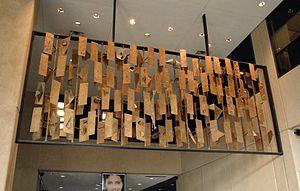
Une sculpture sonore est une sculpture dont l'un des buts est de produire du son. Il s'agit d'une forme d'art sonore se rapprochant de l'instrument de musique, à ceci près qu'une sculpture sonore n'est généralement pas destinée à être manipulée par un musicien, mais produisant des sons de façon indépendante.